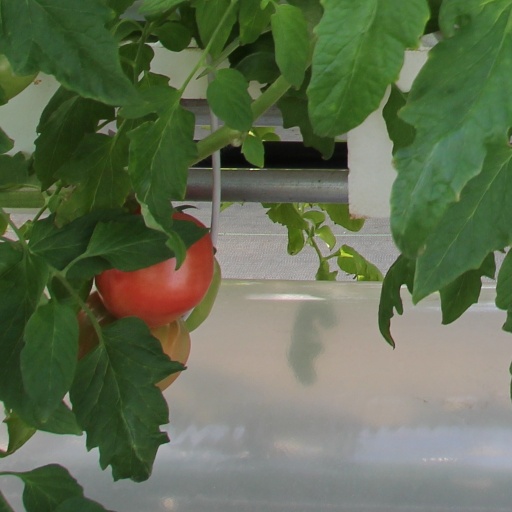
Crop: tomato